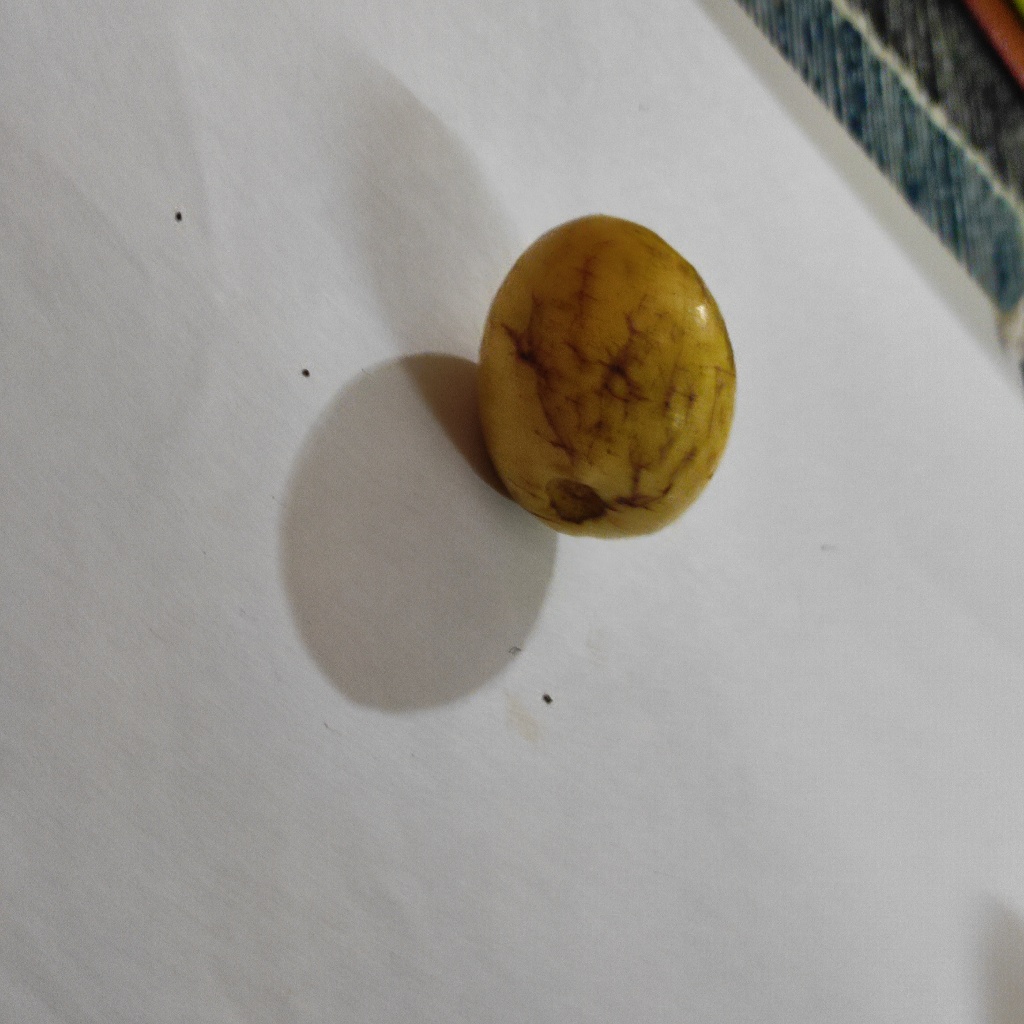
Crop: guava
Quality class: Class_B